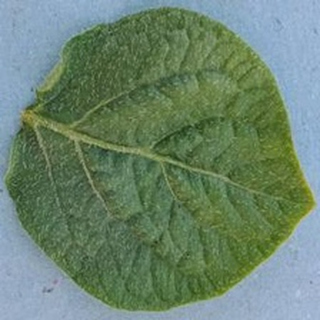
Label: healthy_potato